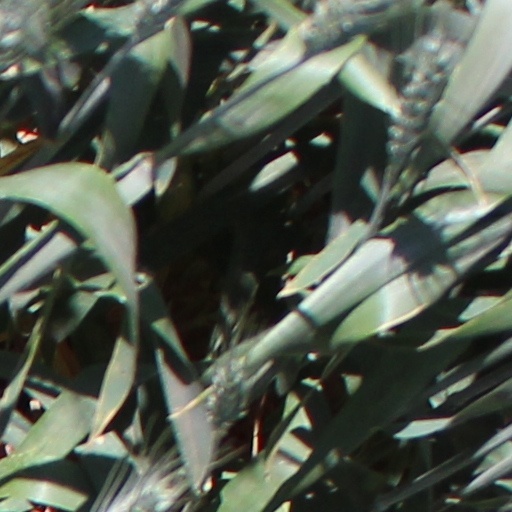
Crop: wheat